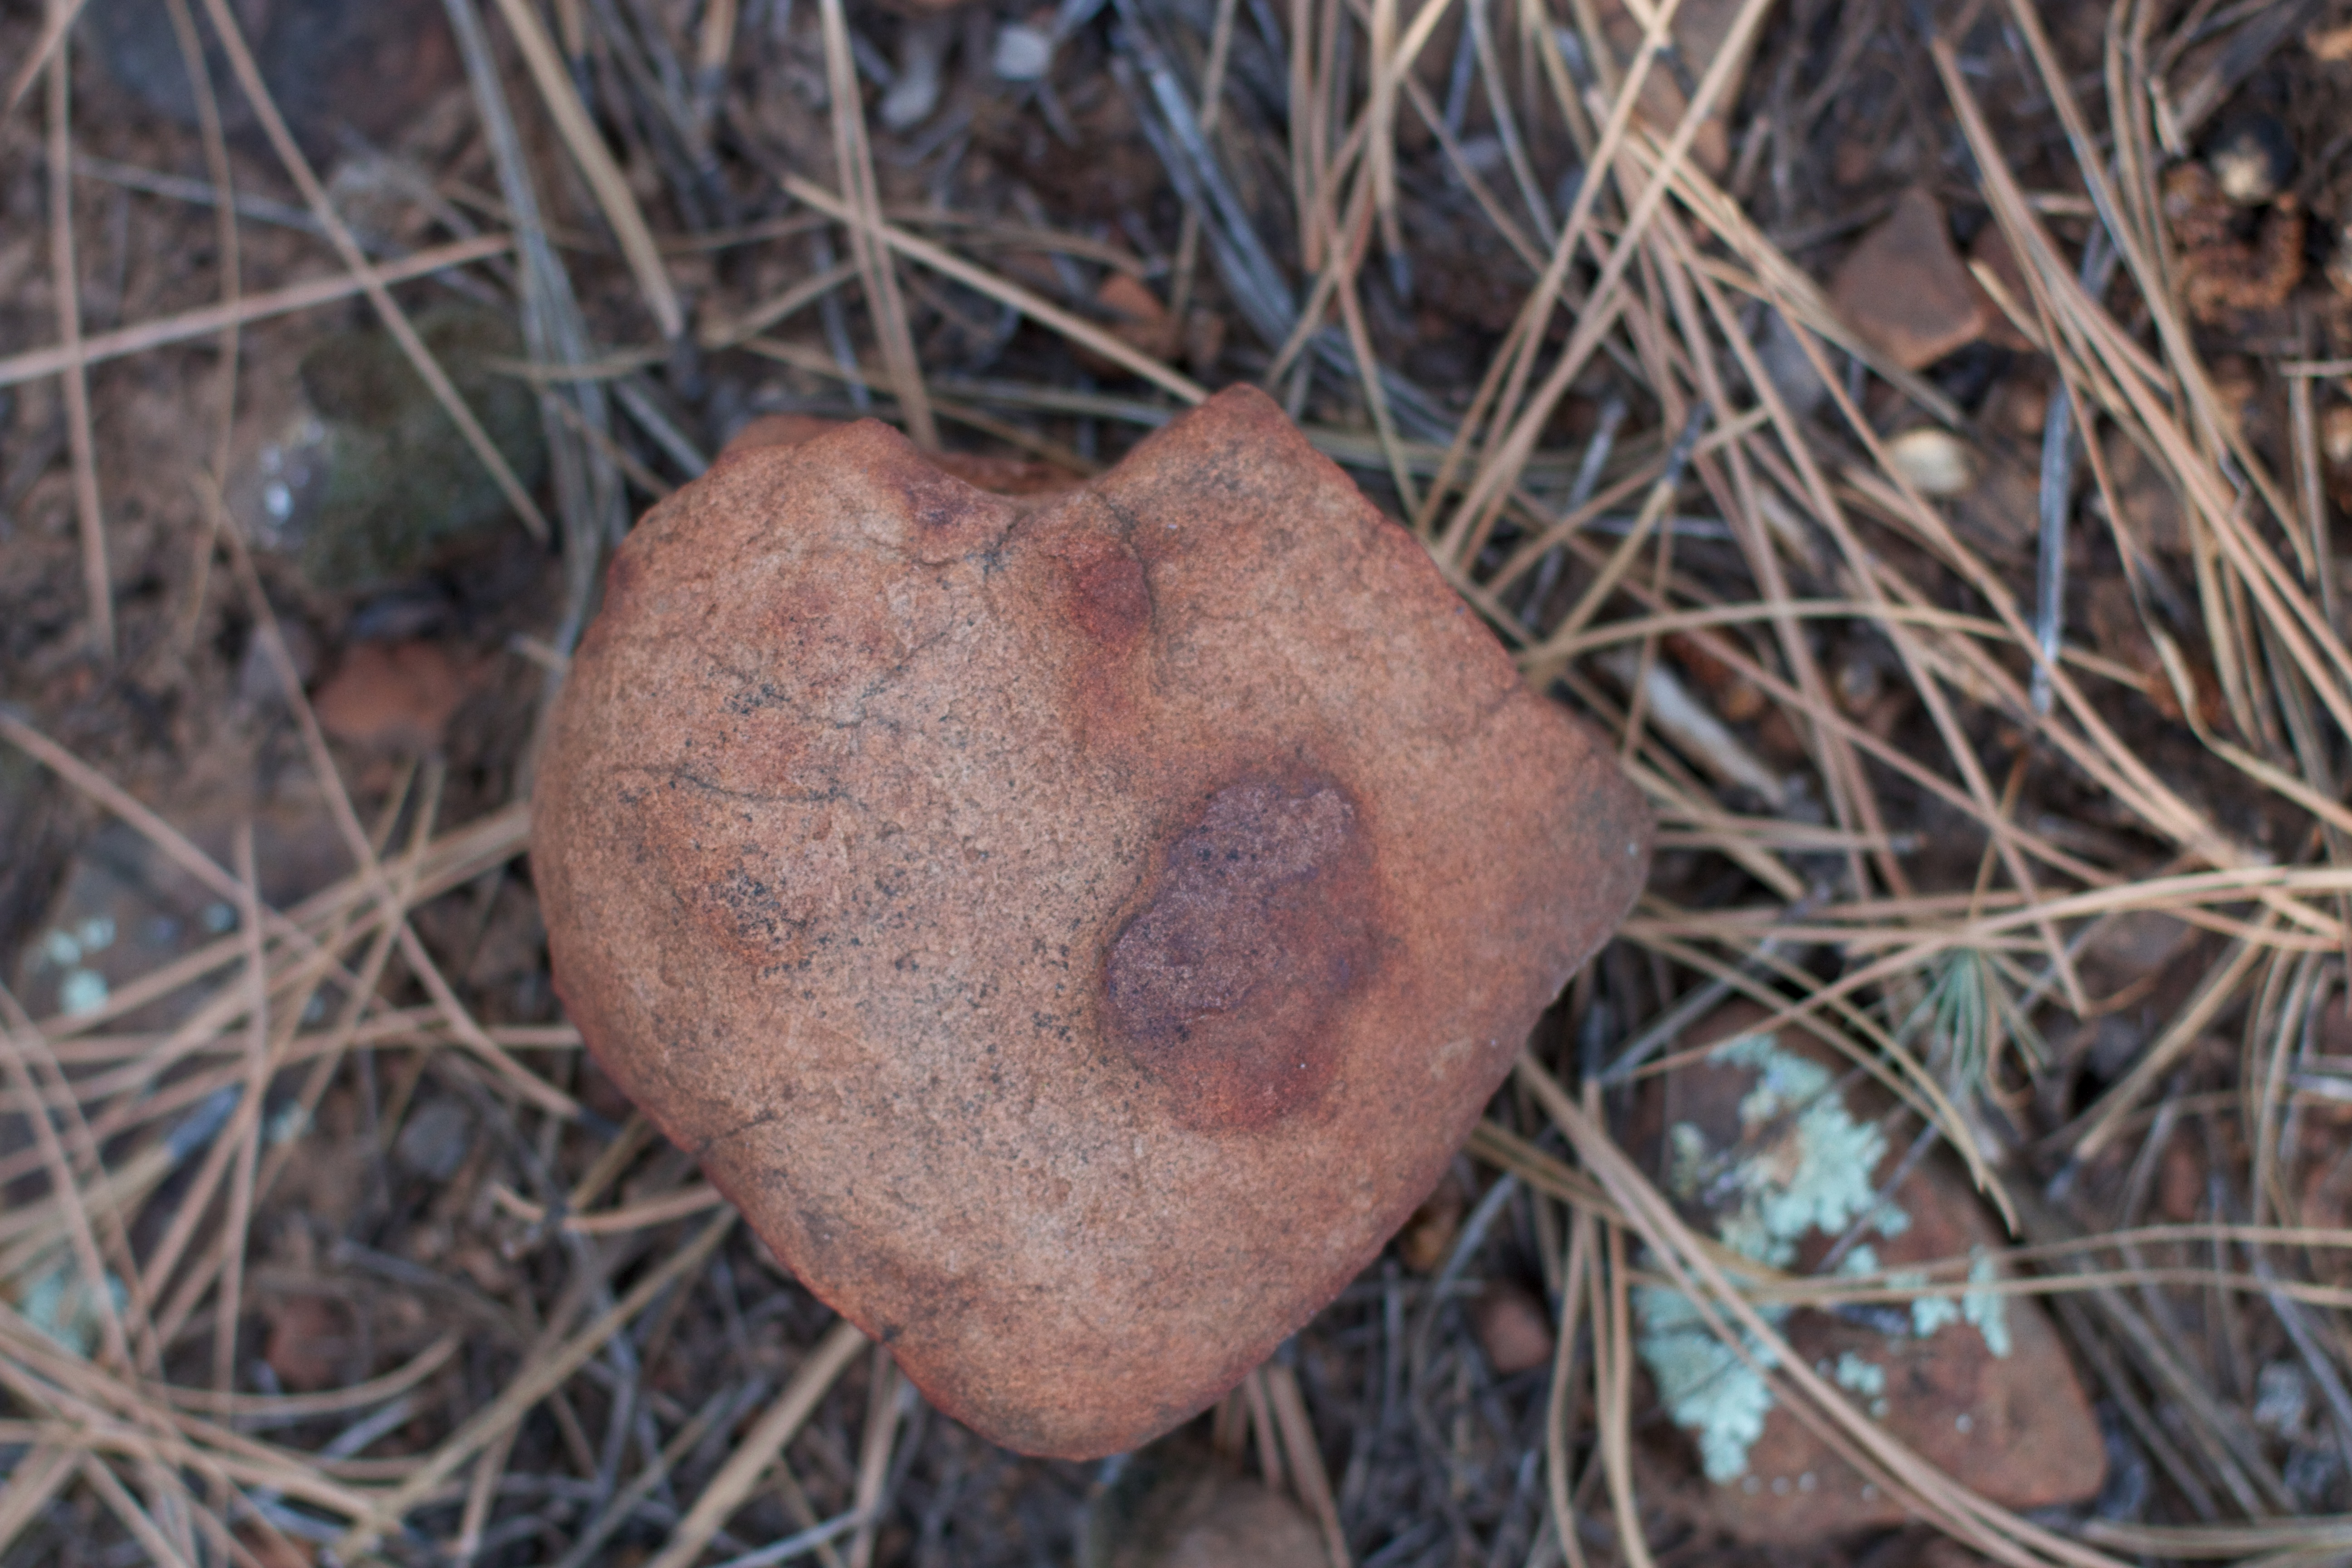
tree, branch, soil, mushroom, fungus, bolete, visionoutdoor0932, matsutake, edible mushroom, medicinal mushroom, agaricomycetes, penny bun